Nürburgring

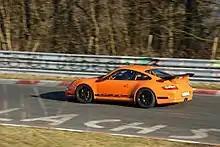
Porsche GT3 RS approaching Adenauer Forst, a blind chicane on the "Nordschleife"

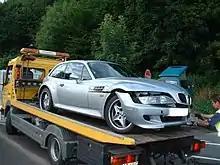
Crashed BMW Z3 M coupé on the recovery truck

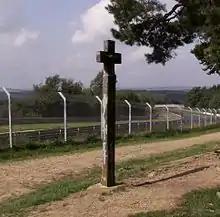
The eponym of Schwedenkreuz

The Nürburgring is a popular attraction for many driving enthusiasts and riders from all over the world, partly because of its history and the challenge it provides. The lack of oncoming traffic and intersections sets it apart from regular roads, and the absence of a blanket speed limit is a further attraction.